Logic Masters India

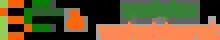
Indian Sudoku Championship (ISC) and Sudoku Mahabharat (SM)

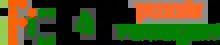
Indian Puzzle Championship (IPC) and Puzzle Ramayan (PR)

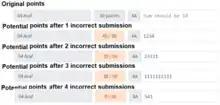
A demonstration of the penalty system

This contest type is online only and consists of 16 puzzles of the same type. Every puzzle will be live for 30 hours. Cumulative points from each day's solving will determine the final scores.